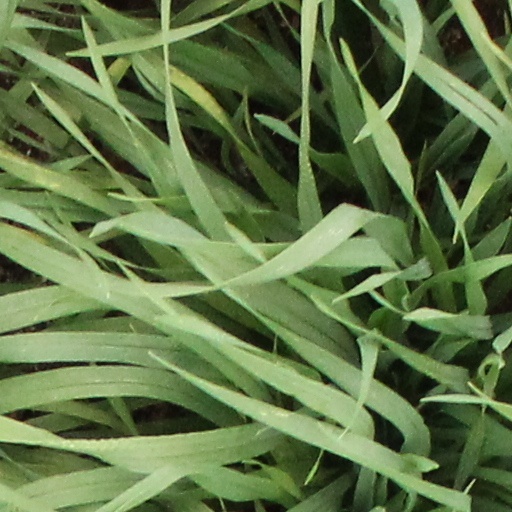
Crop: wheat